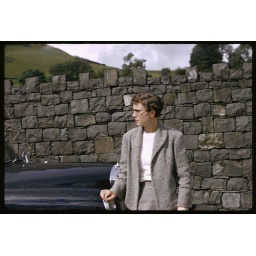
Dolores and the 180D in front of a stone wall somewhere in northern England, 11 August 1958.